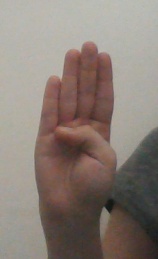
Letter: kaaf